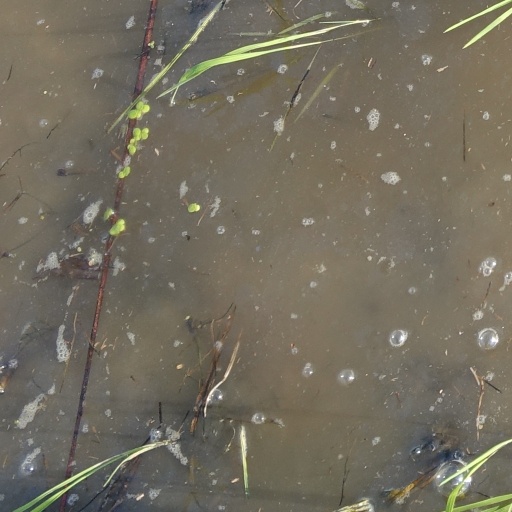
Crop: rice